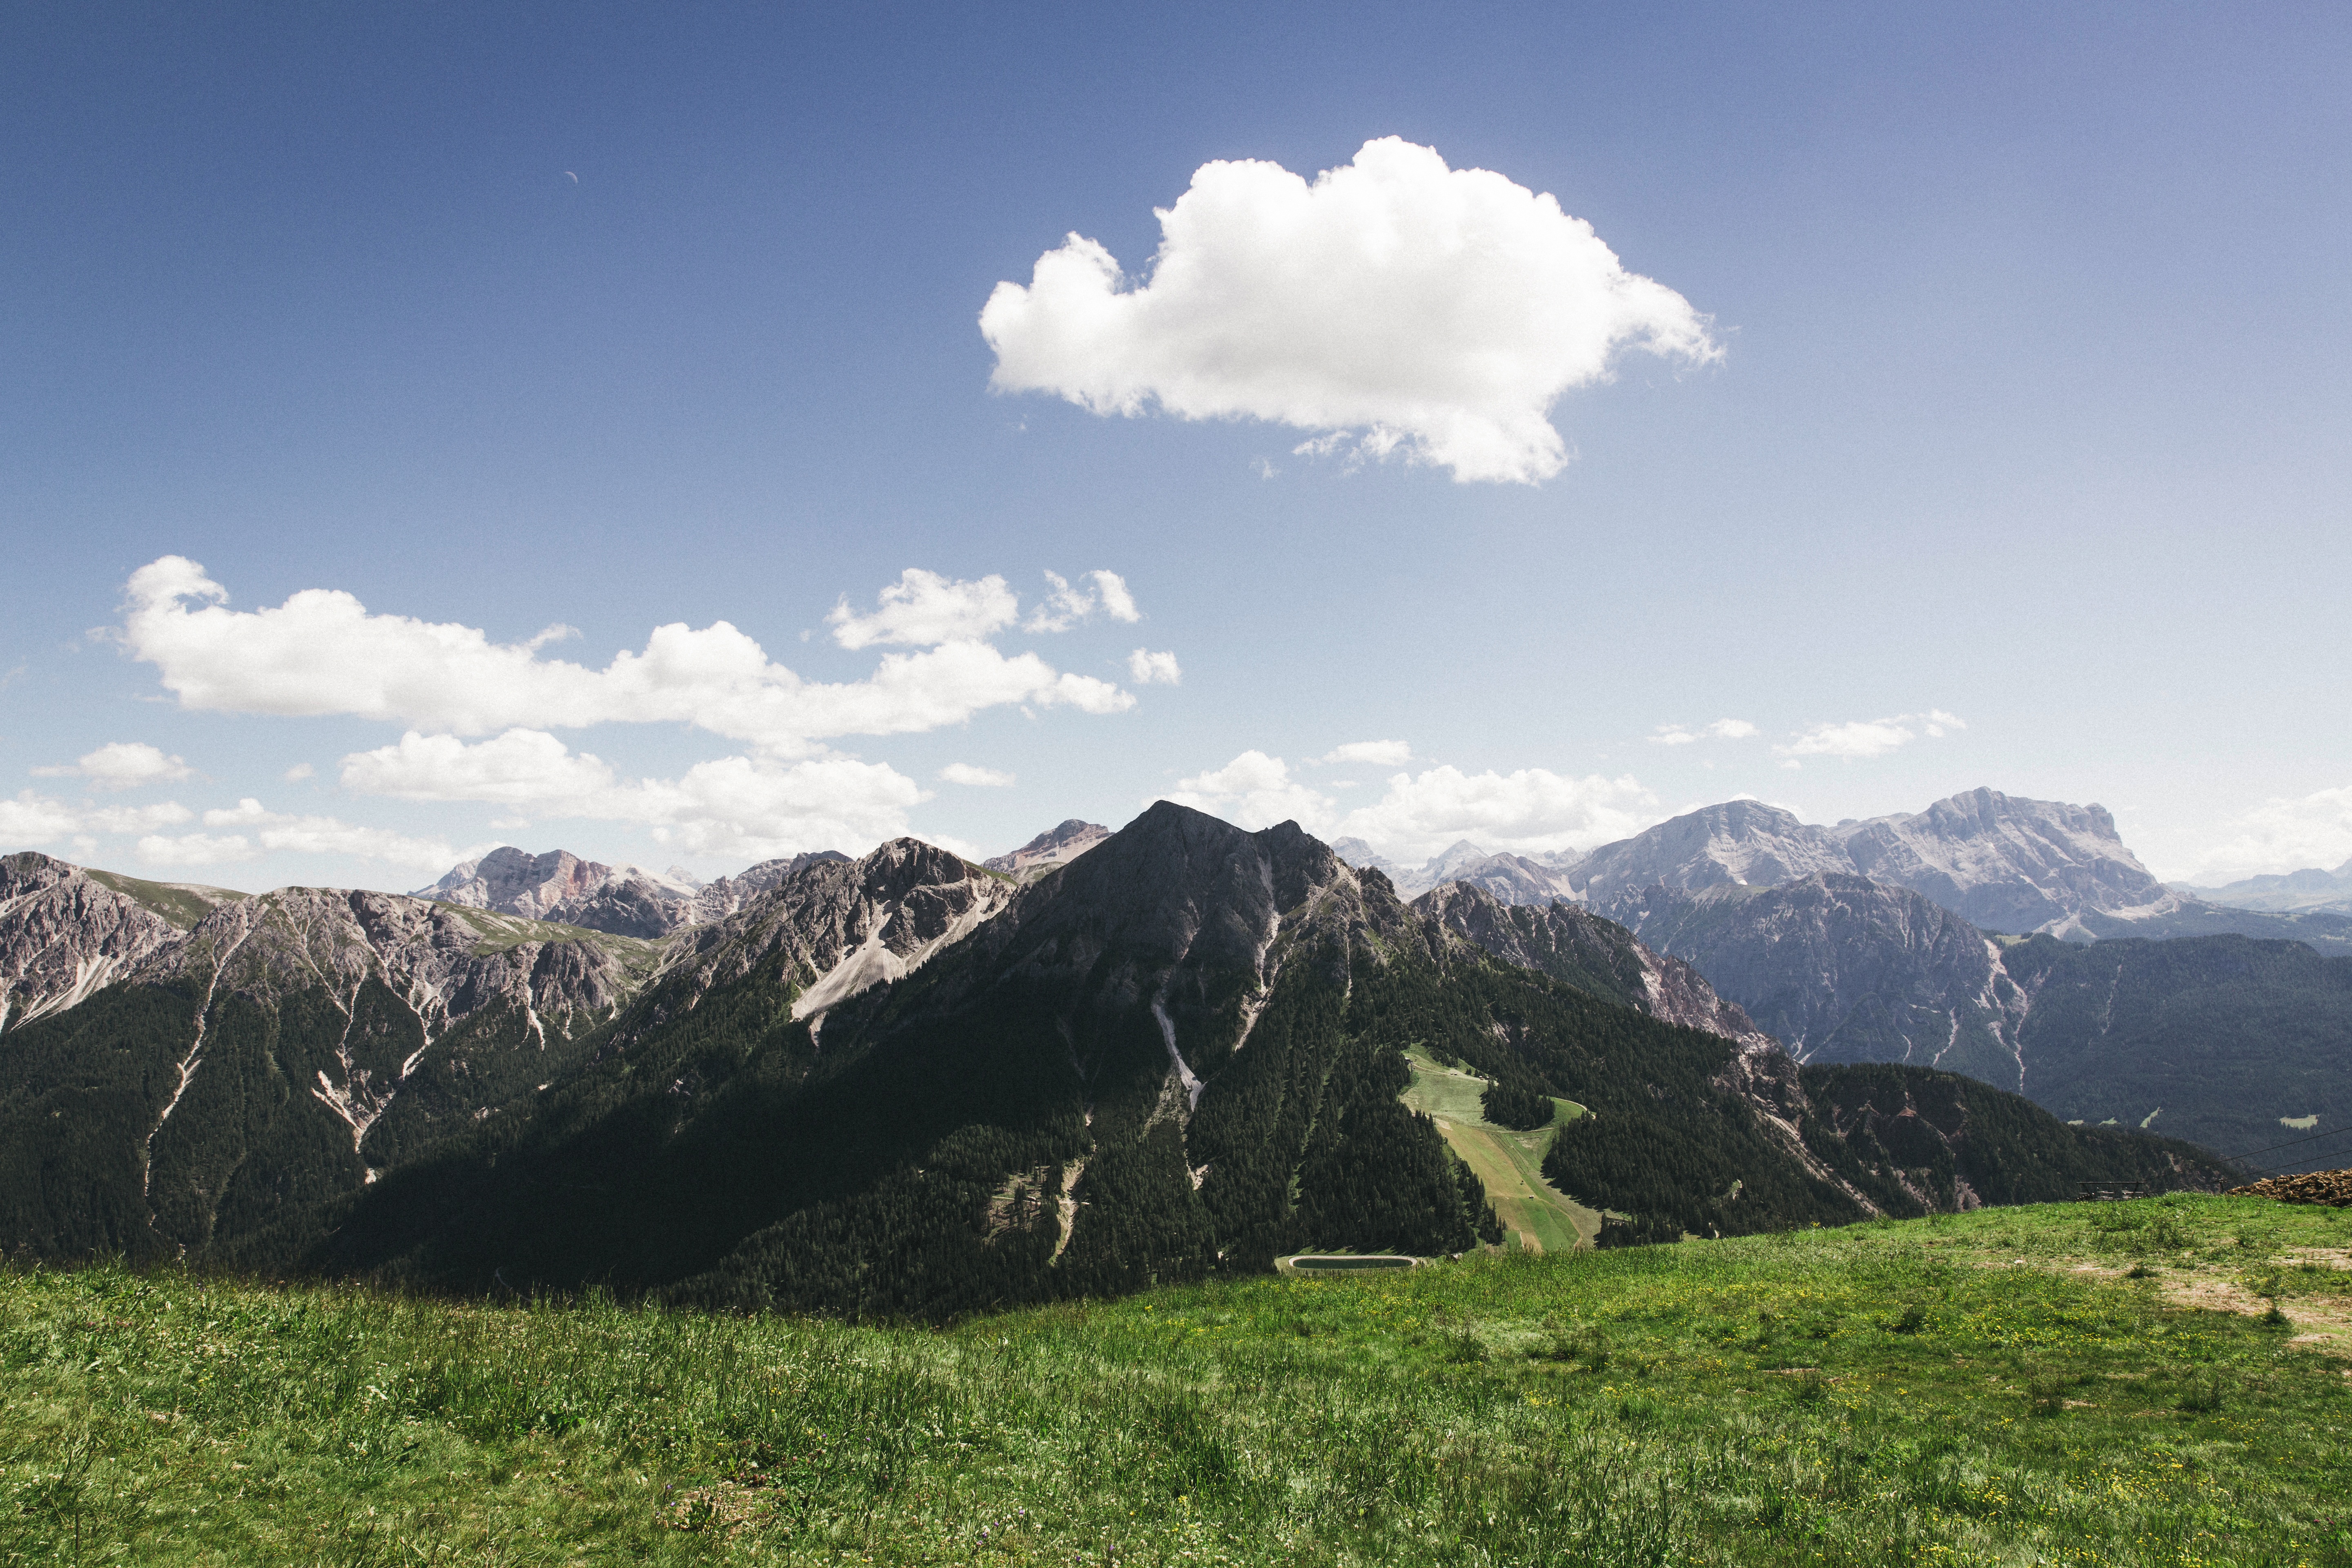
landscape, nature, mountain, cloud, sky, meadow, hill, valley, mountain range, highland, ridge, plain, summit, alps, grassland, plateau, fell, landform, mountain pass, geographical feature, mountainous landforms